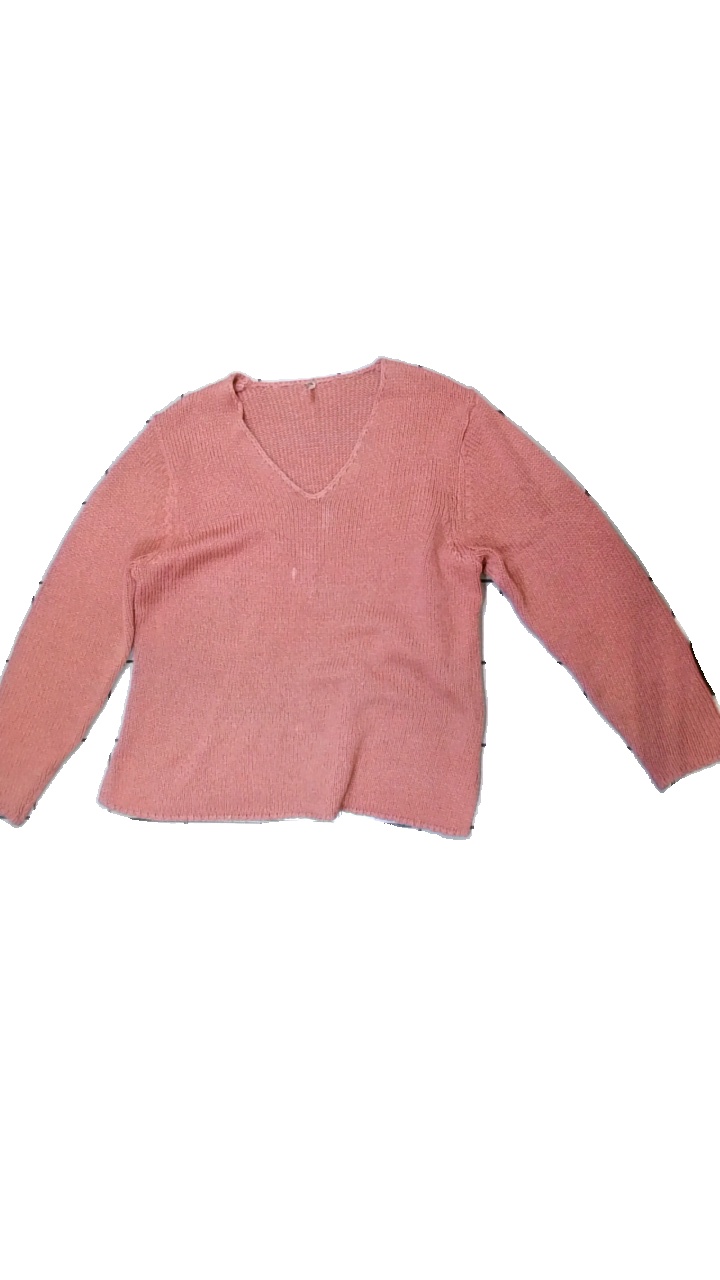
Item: Sweater (Ladies)
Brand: Soya/soyaconcept
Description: pink knitted sweater with v-neck
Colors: Pink
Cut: V-collar
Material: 100% Acryl
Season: All
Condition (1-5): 2
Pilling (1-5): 3
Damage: stain
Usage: Reuse
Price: <50